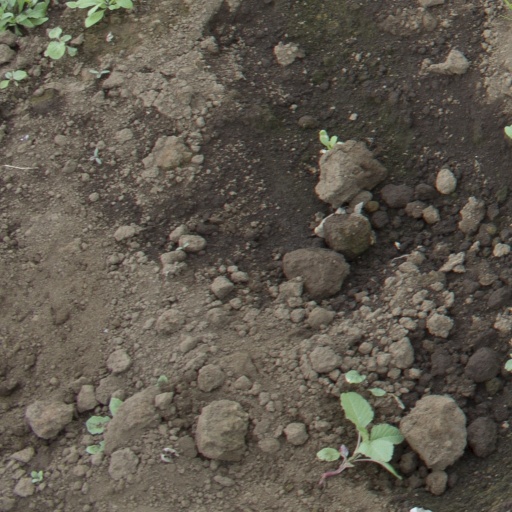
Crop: soybean